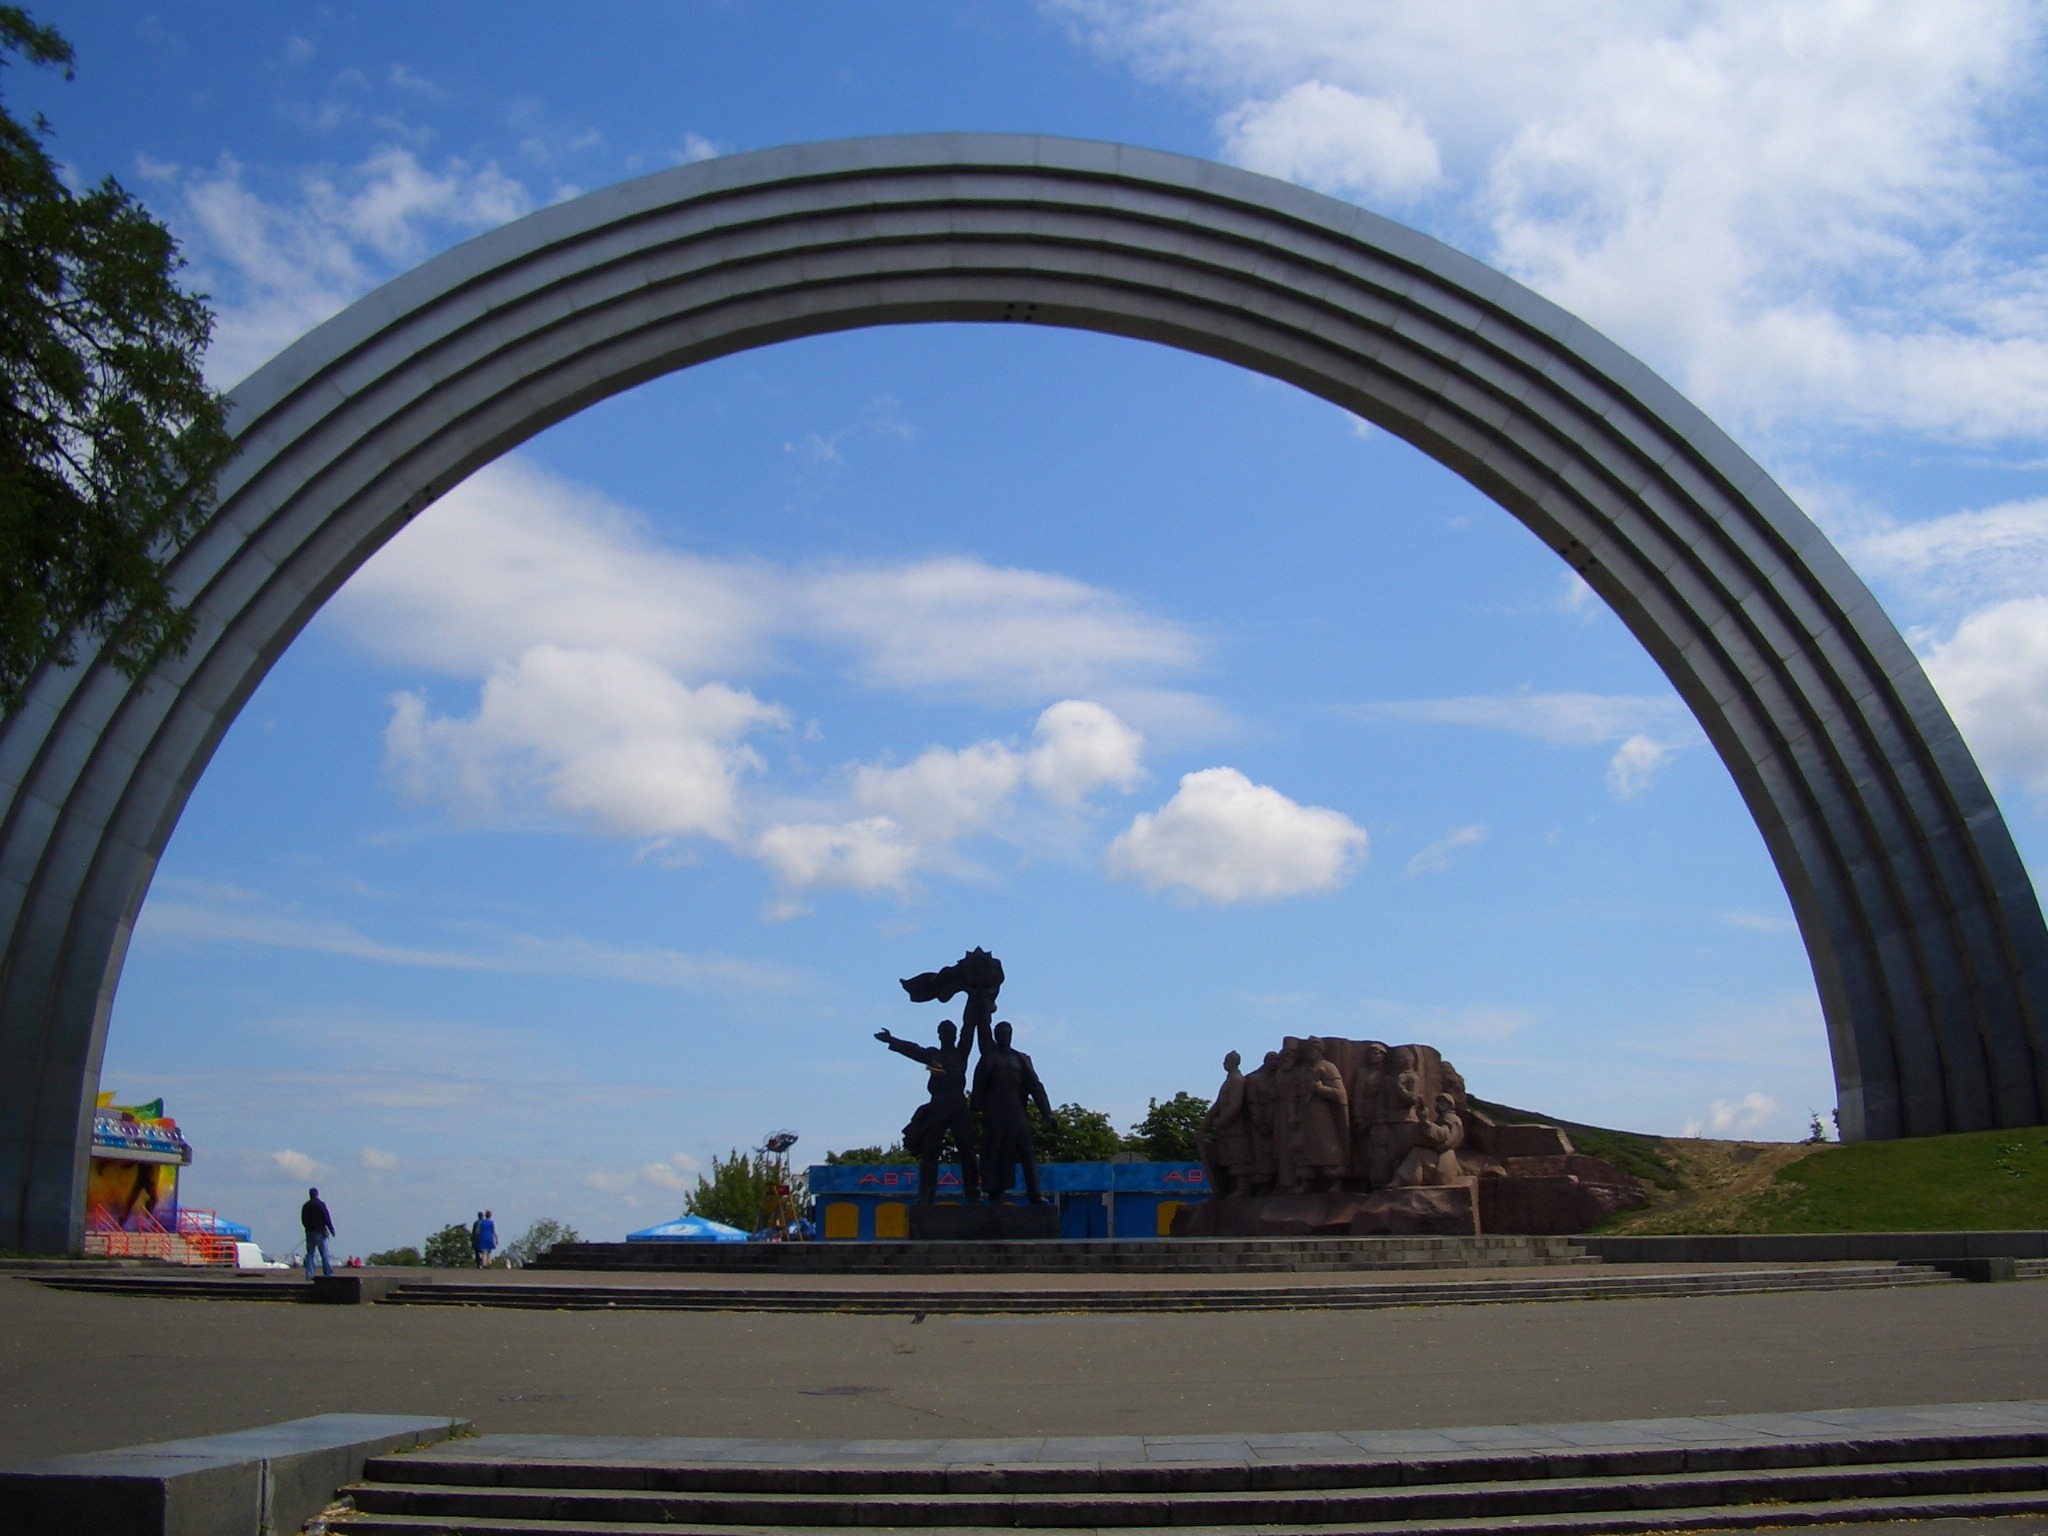
architecture, bridge, highway, palace, monument, travel, transport, arch, symbol, landmark, kiew, ukraine, symbolic